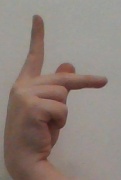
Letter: dha